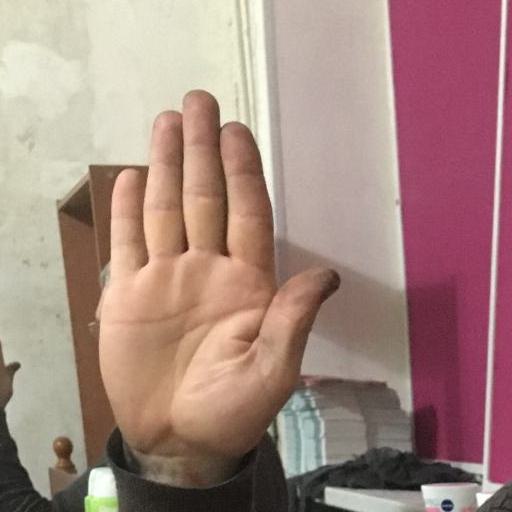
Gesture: stop